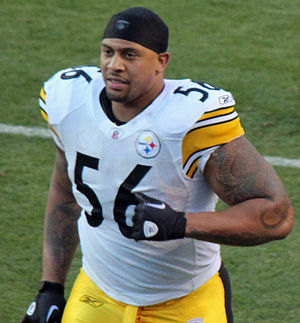
LaMarr Woodley
LaMarr Dewayne Woodley er en amerikansk fodbold-spiller fra USA, der spiller for det professionelle NFL-hold Oakland Raiders. Han spiller positionen linebacker. Tidligere har han i en årrække repræsenteret Pittsburgh Steelers.